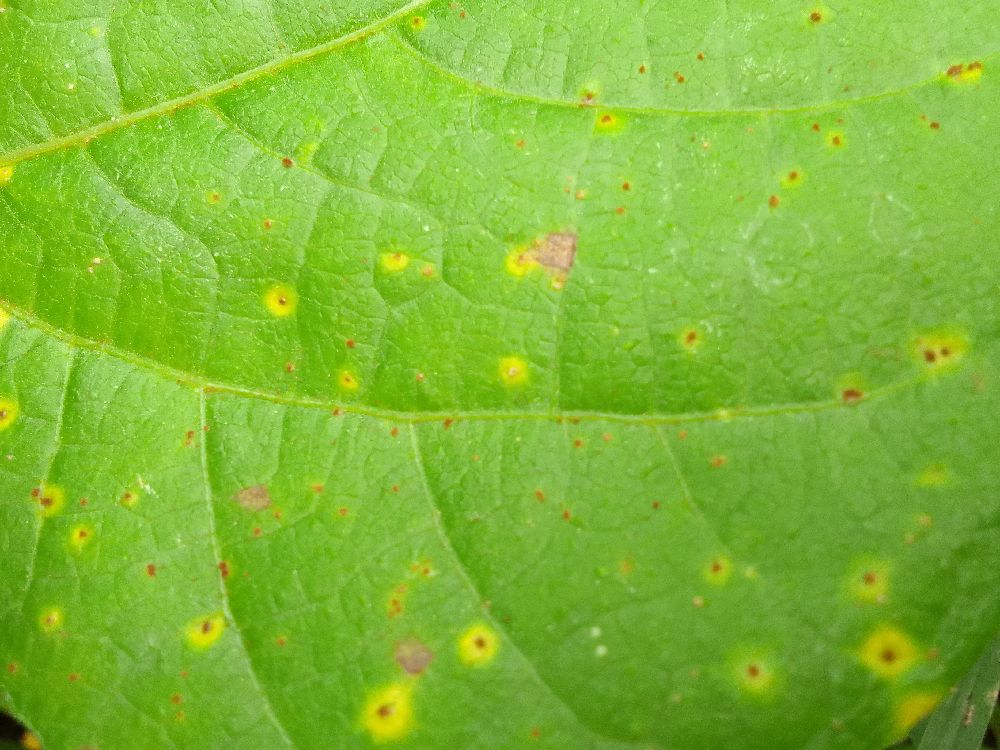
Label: rust